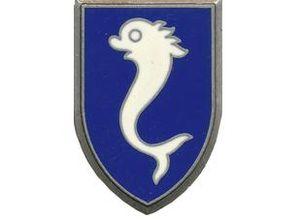
Insigne régimentaire du 12e régiment de cuirassiers.
Albert Zimmer, né le 12 juillet 1922 à la Wantzenau, est un résistant alsacien et un combattant de la 2e DB mort le 23 novembre 1944 en participant à la libération de Strasbourg.
Le 6ᵉ-12ᵉ régiment de cuirassiers de l'arme blindée et cavalerie est issu de deux anciens régiments de cavalerie, le 6ᵉ régiment de cuirassiers créé en 1635 et le 12ᵉ régiment de cuirassiers créé en 1668 ; il appartient à la 2ᵉ brigade blindée héritière de la célèbre division Leclerc. Le régiment a pris la forme d'un RC 80 à Olivet dans le département du Loiret, près d'Orléans, en 1994.
Le 12ᵉ régiment de cuirassiers est un régiment français formé sous l'Ancien Régime. Il se distingua pendant les guerres de la Révolution et de l'Empire notamment aux batailles d'Austerlitz, Iéna et de la Moskowa. Après avoir longtemps tenu garnison à Tübingen, en Allemagne, il partage ensuite ses Quartiers avec le 53ᵉ Régiment d'Artillerie puis en 1978 avec le 34ᵉ Régiment d'Artillerie à Müllheim. En 1994, il est amalgamé avec le 6ᵉ régiment de cuirassiers pour former le 6ᵉ-12ᵉ régiment de cuirassiers, basé à Olivet dans le Loiret. En 2009, à la dissolution du groupe d'escadrons 6ᵉ cuirassiers, il y eut une réorganisation du régiment à 60 chars et le maintien des traditions du 12ᵉ cuirassiers.
La 2ᵉ brigade blindée est une unité militaire française de l'arme blindée cavalerie, héritière de la célèbre 2ᵉ division blindée. Créée pendant la Seconde Guerre mondiale, cette dernière s'était illustrée sous le commandement du général Philippe Leclerc.